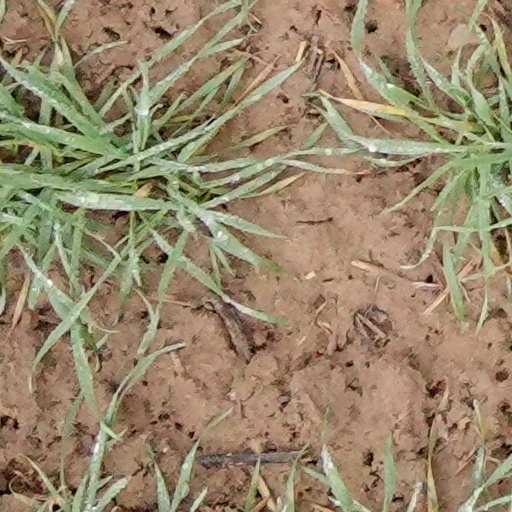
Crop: wheat